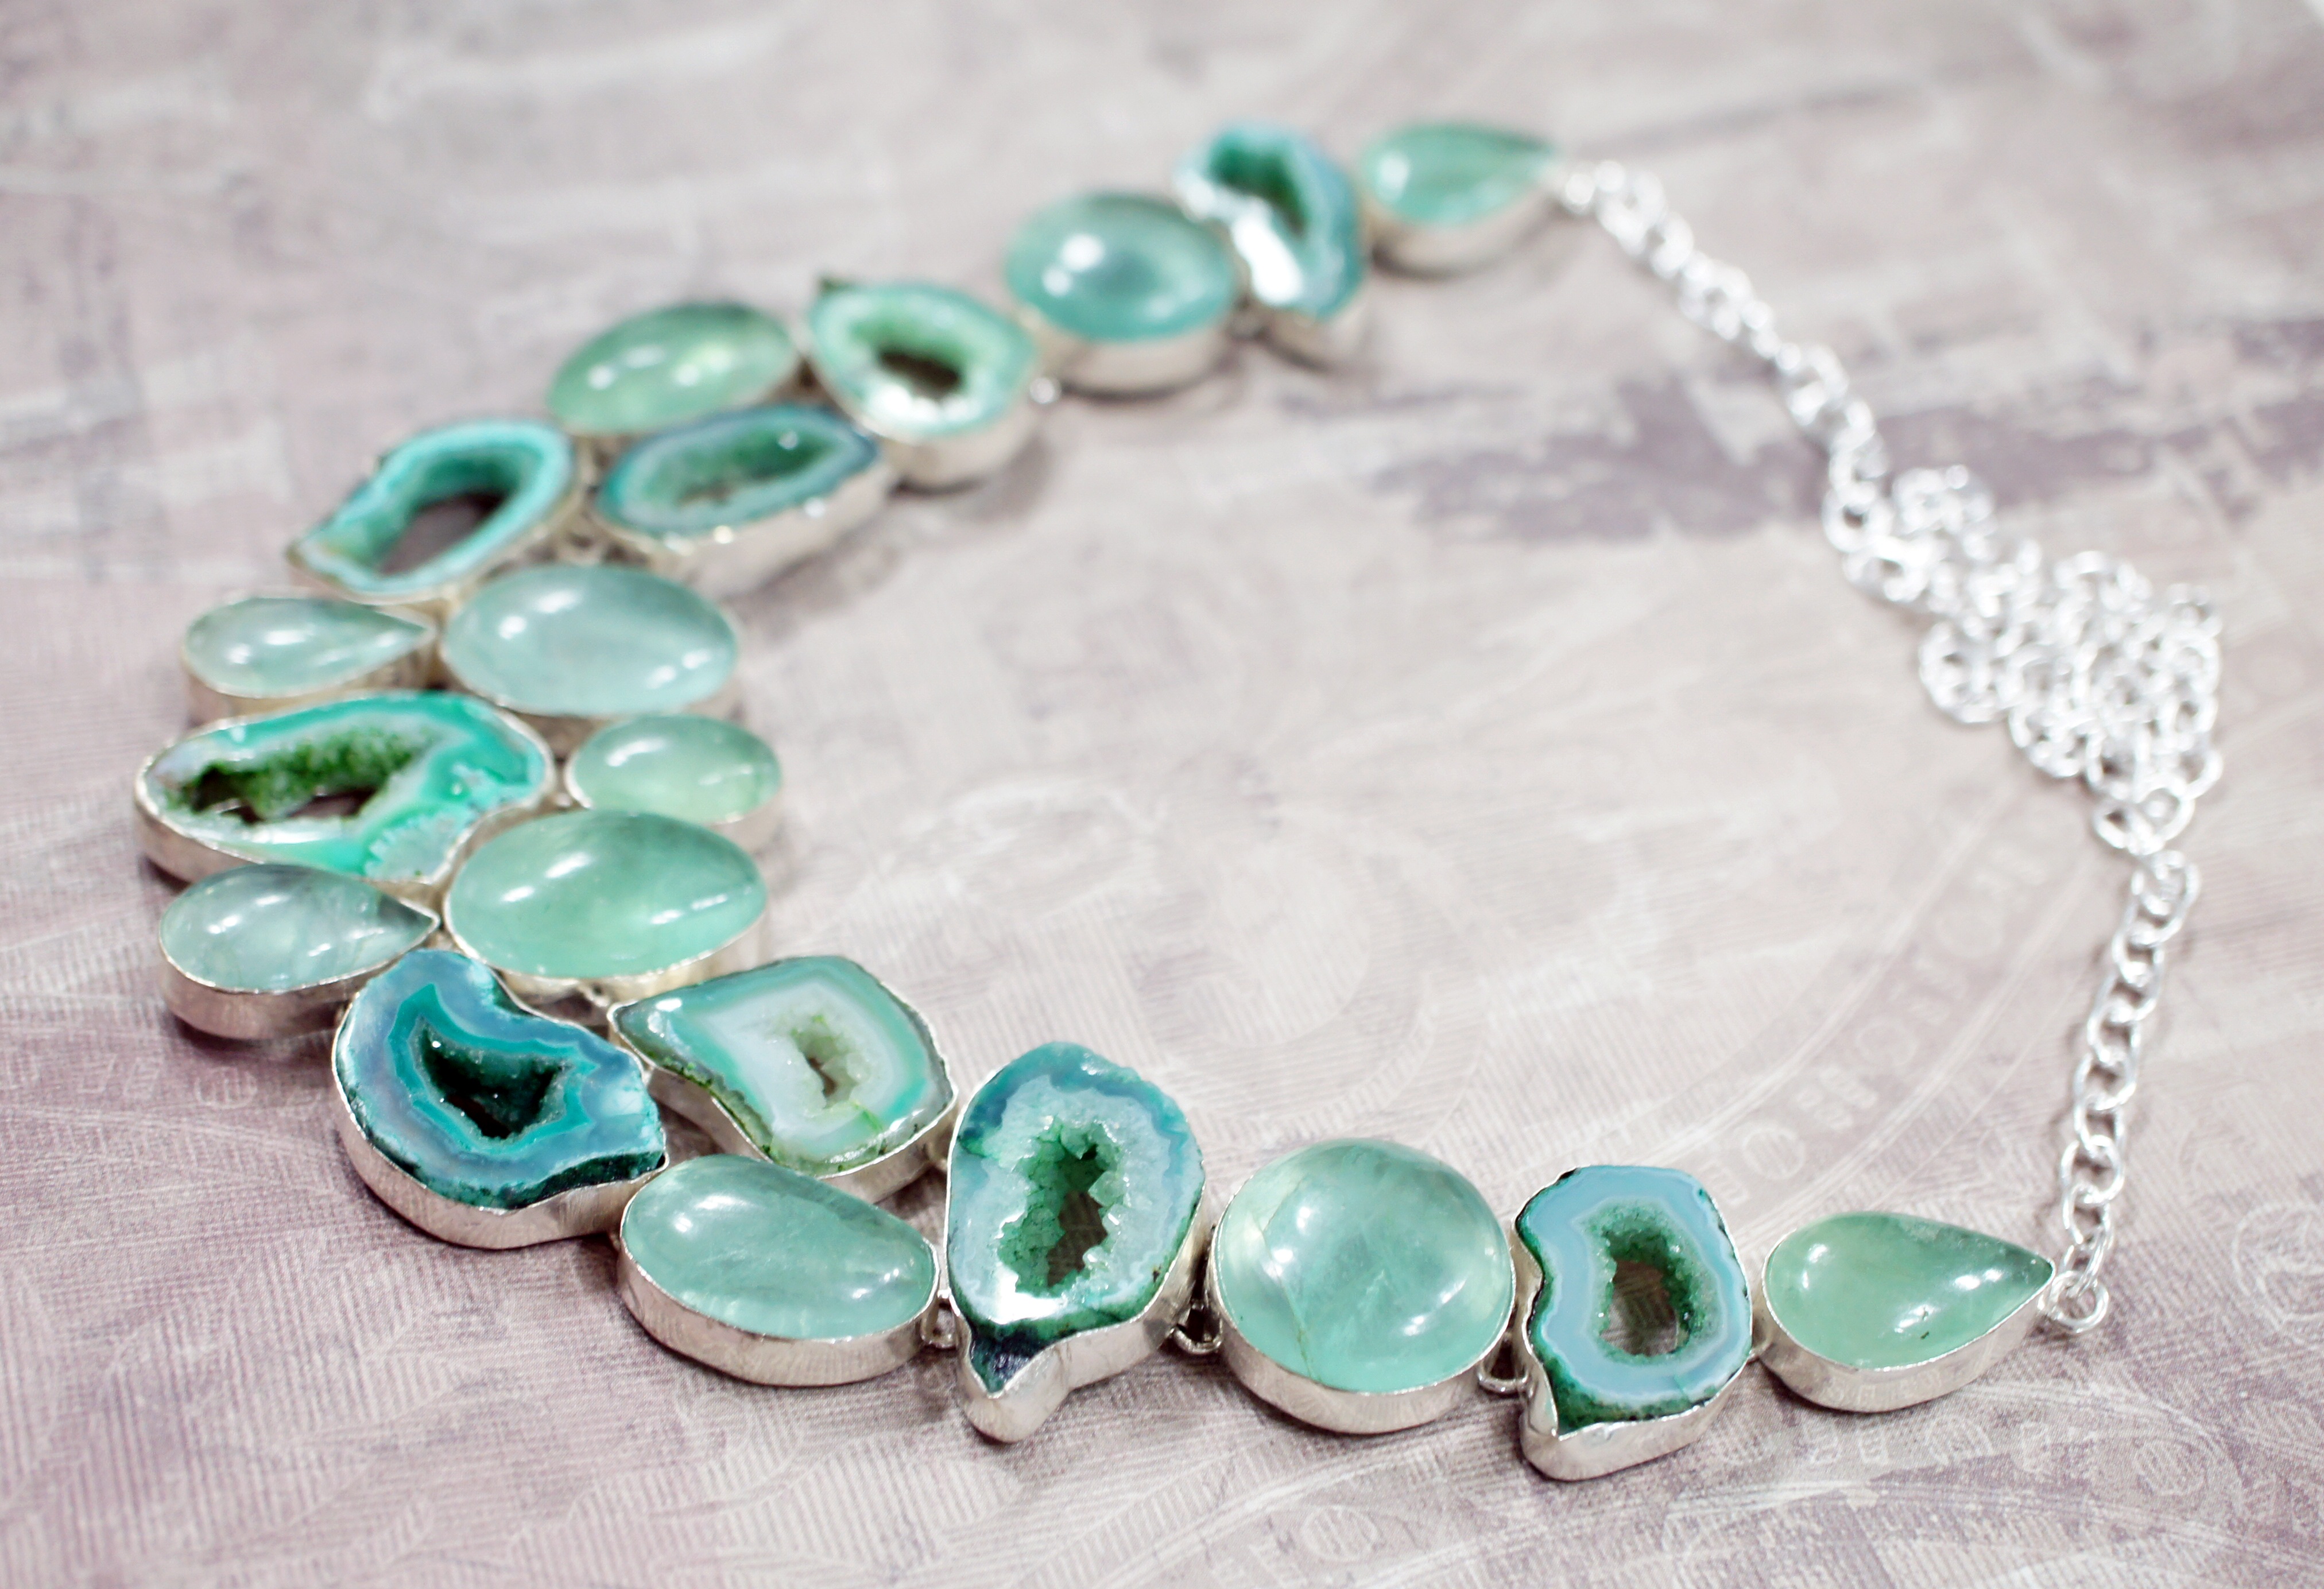
rock, chain, stone, green, natural, jewelry, necklace, bracelet, jewellery, jewel, aqua, turquoise, silver, handmade, large, huge, gem, crystal, geode, sterling, gemstone, mineral, quartz, precious, choker, cabochon, aquamarine, fashion accessory, drusy, druzy, apatite, soldered, carats